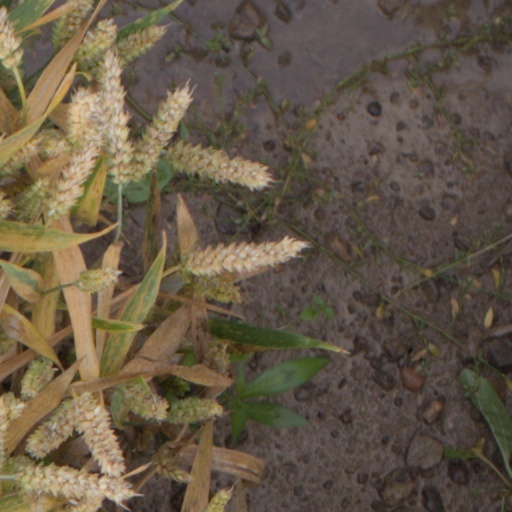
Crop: wheat